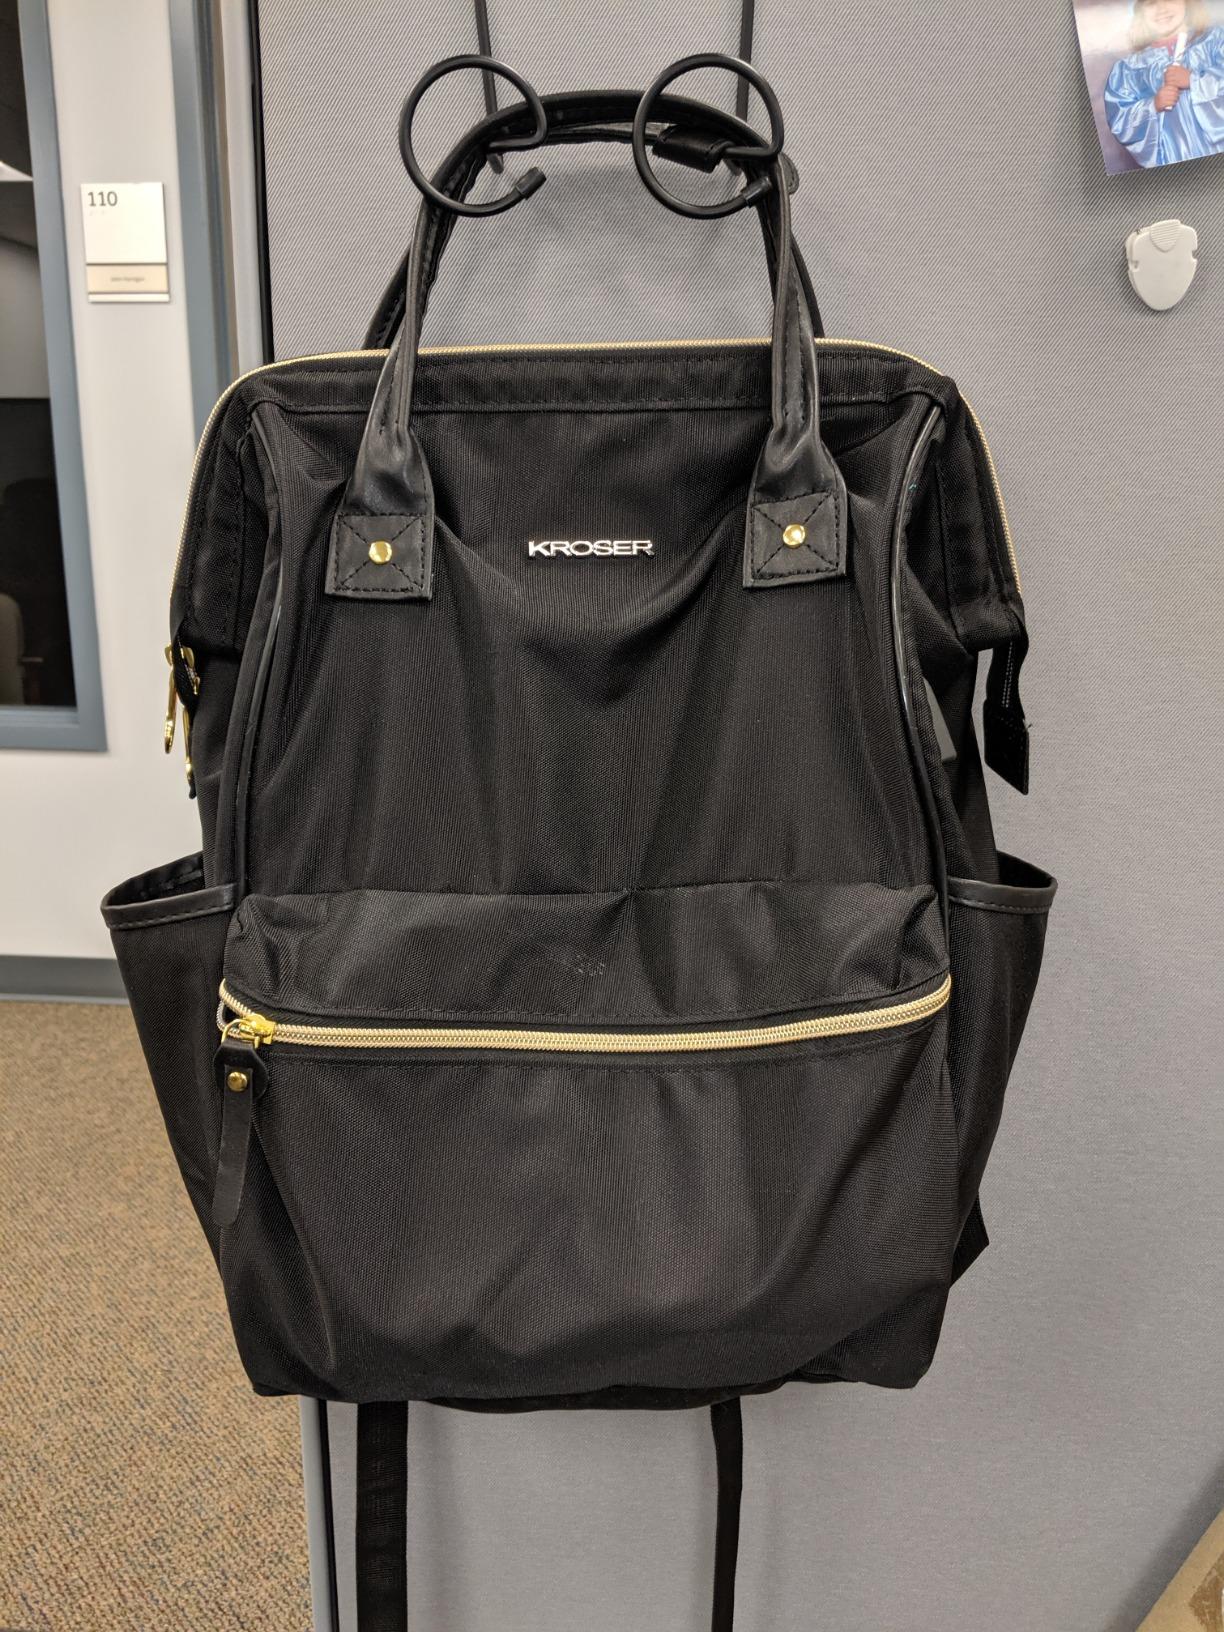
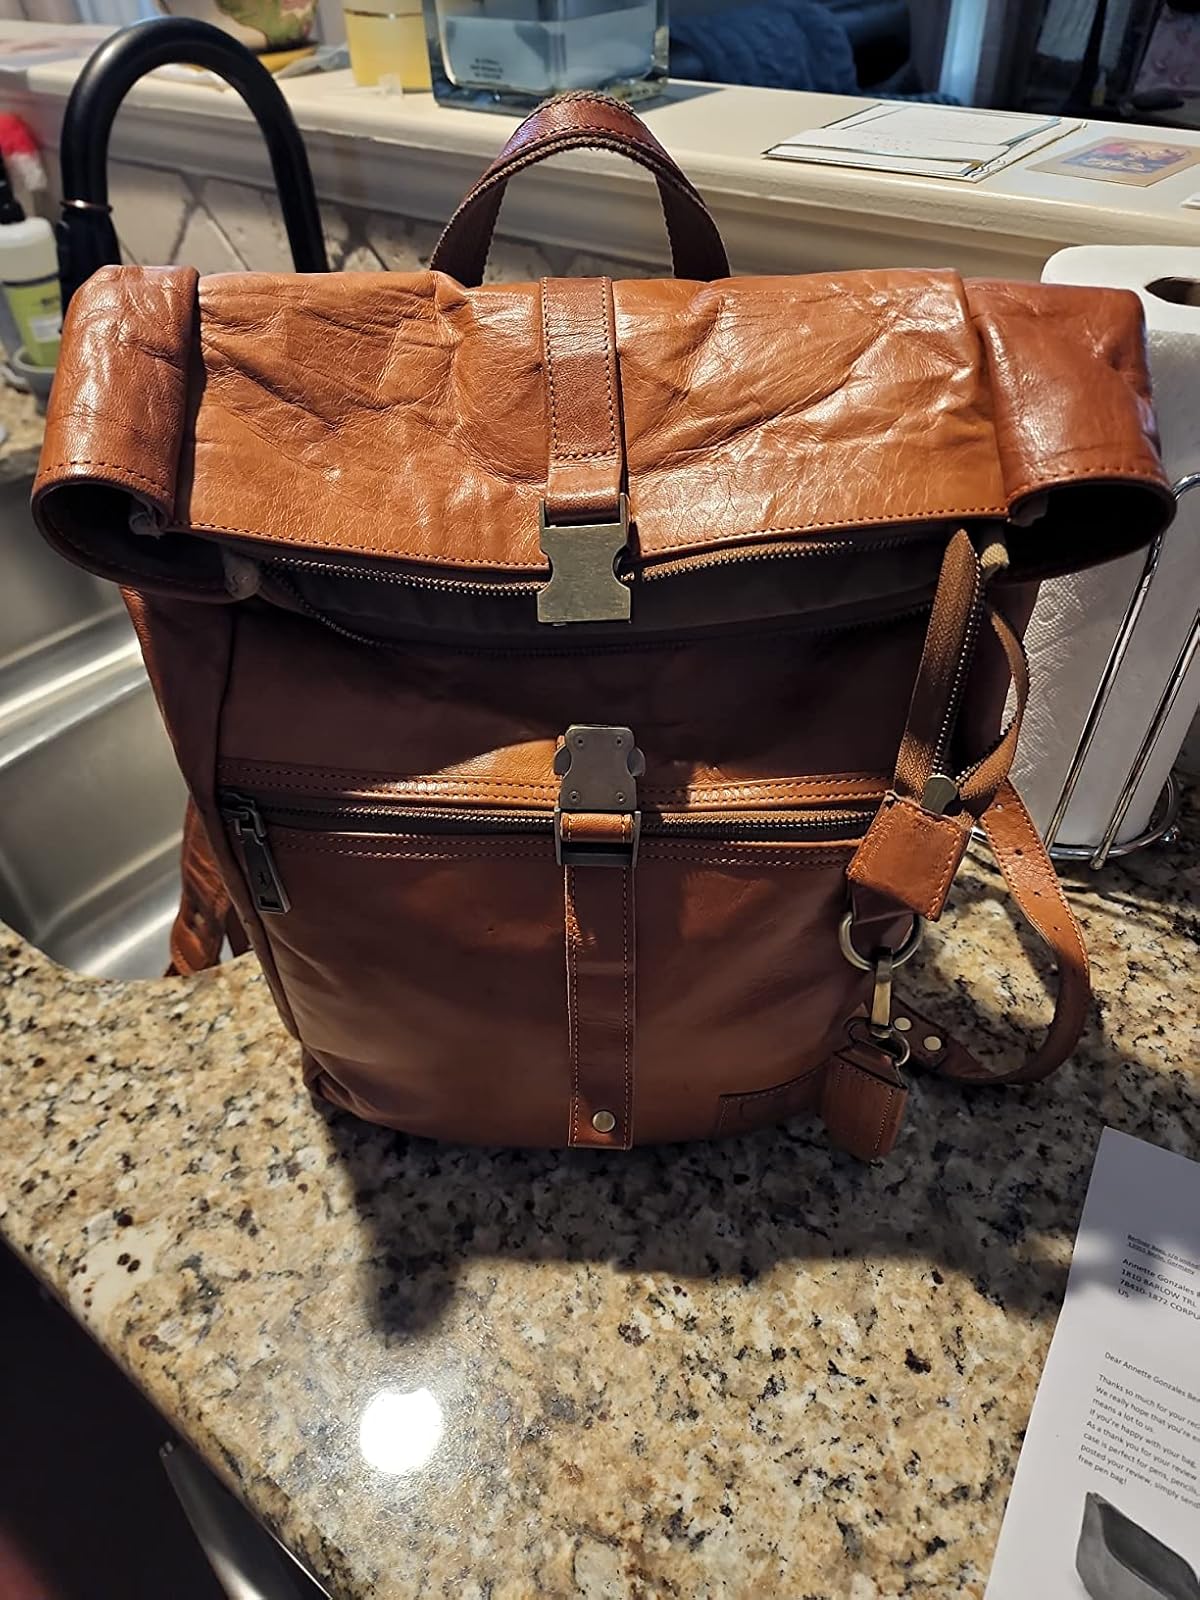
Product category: bag
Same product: no